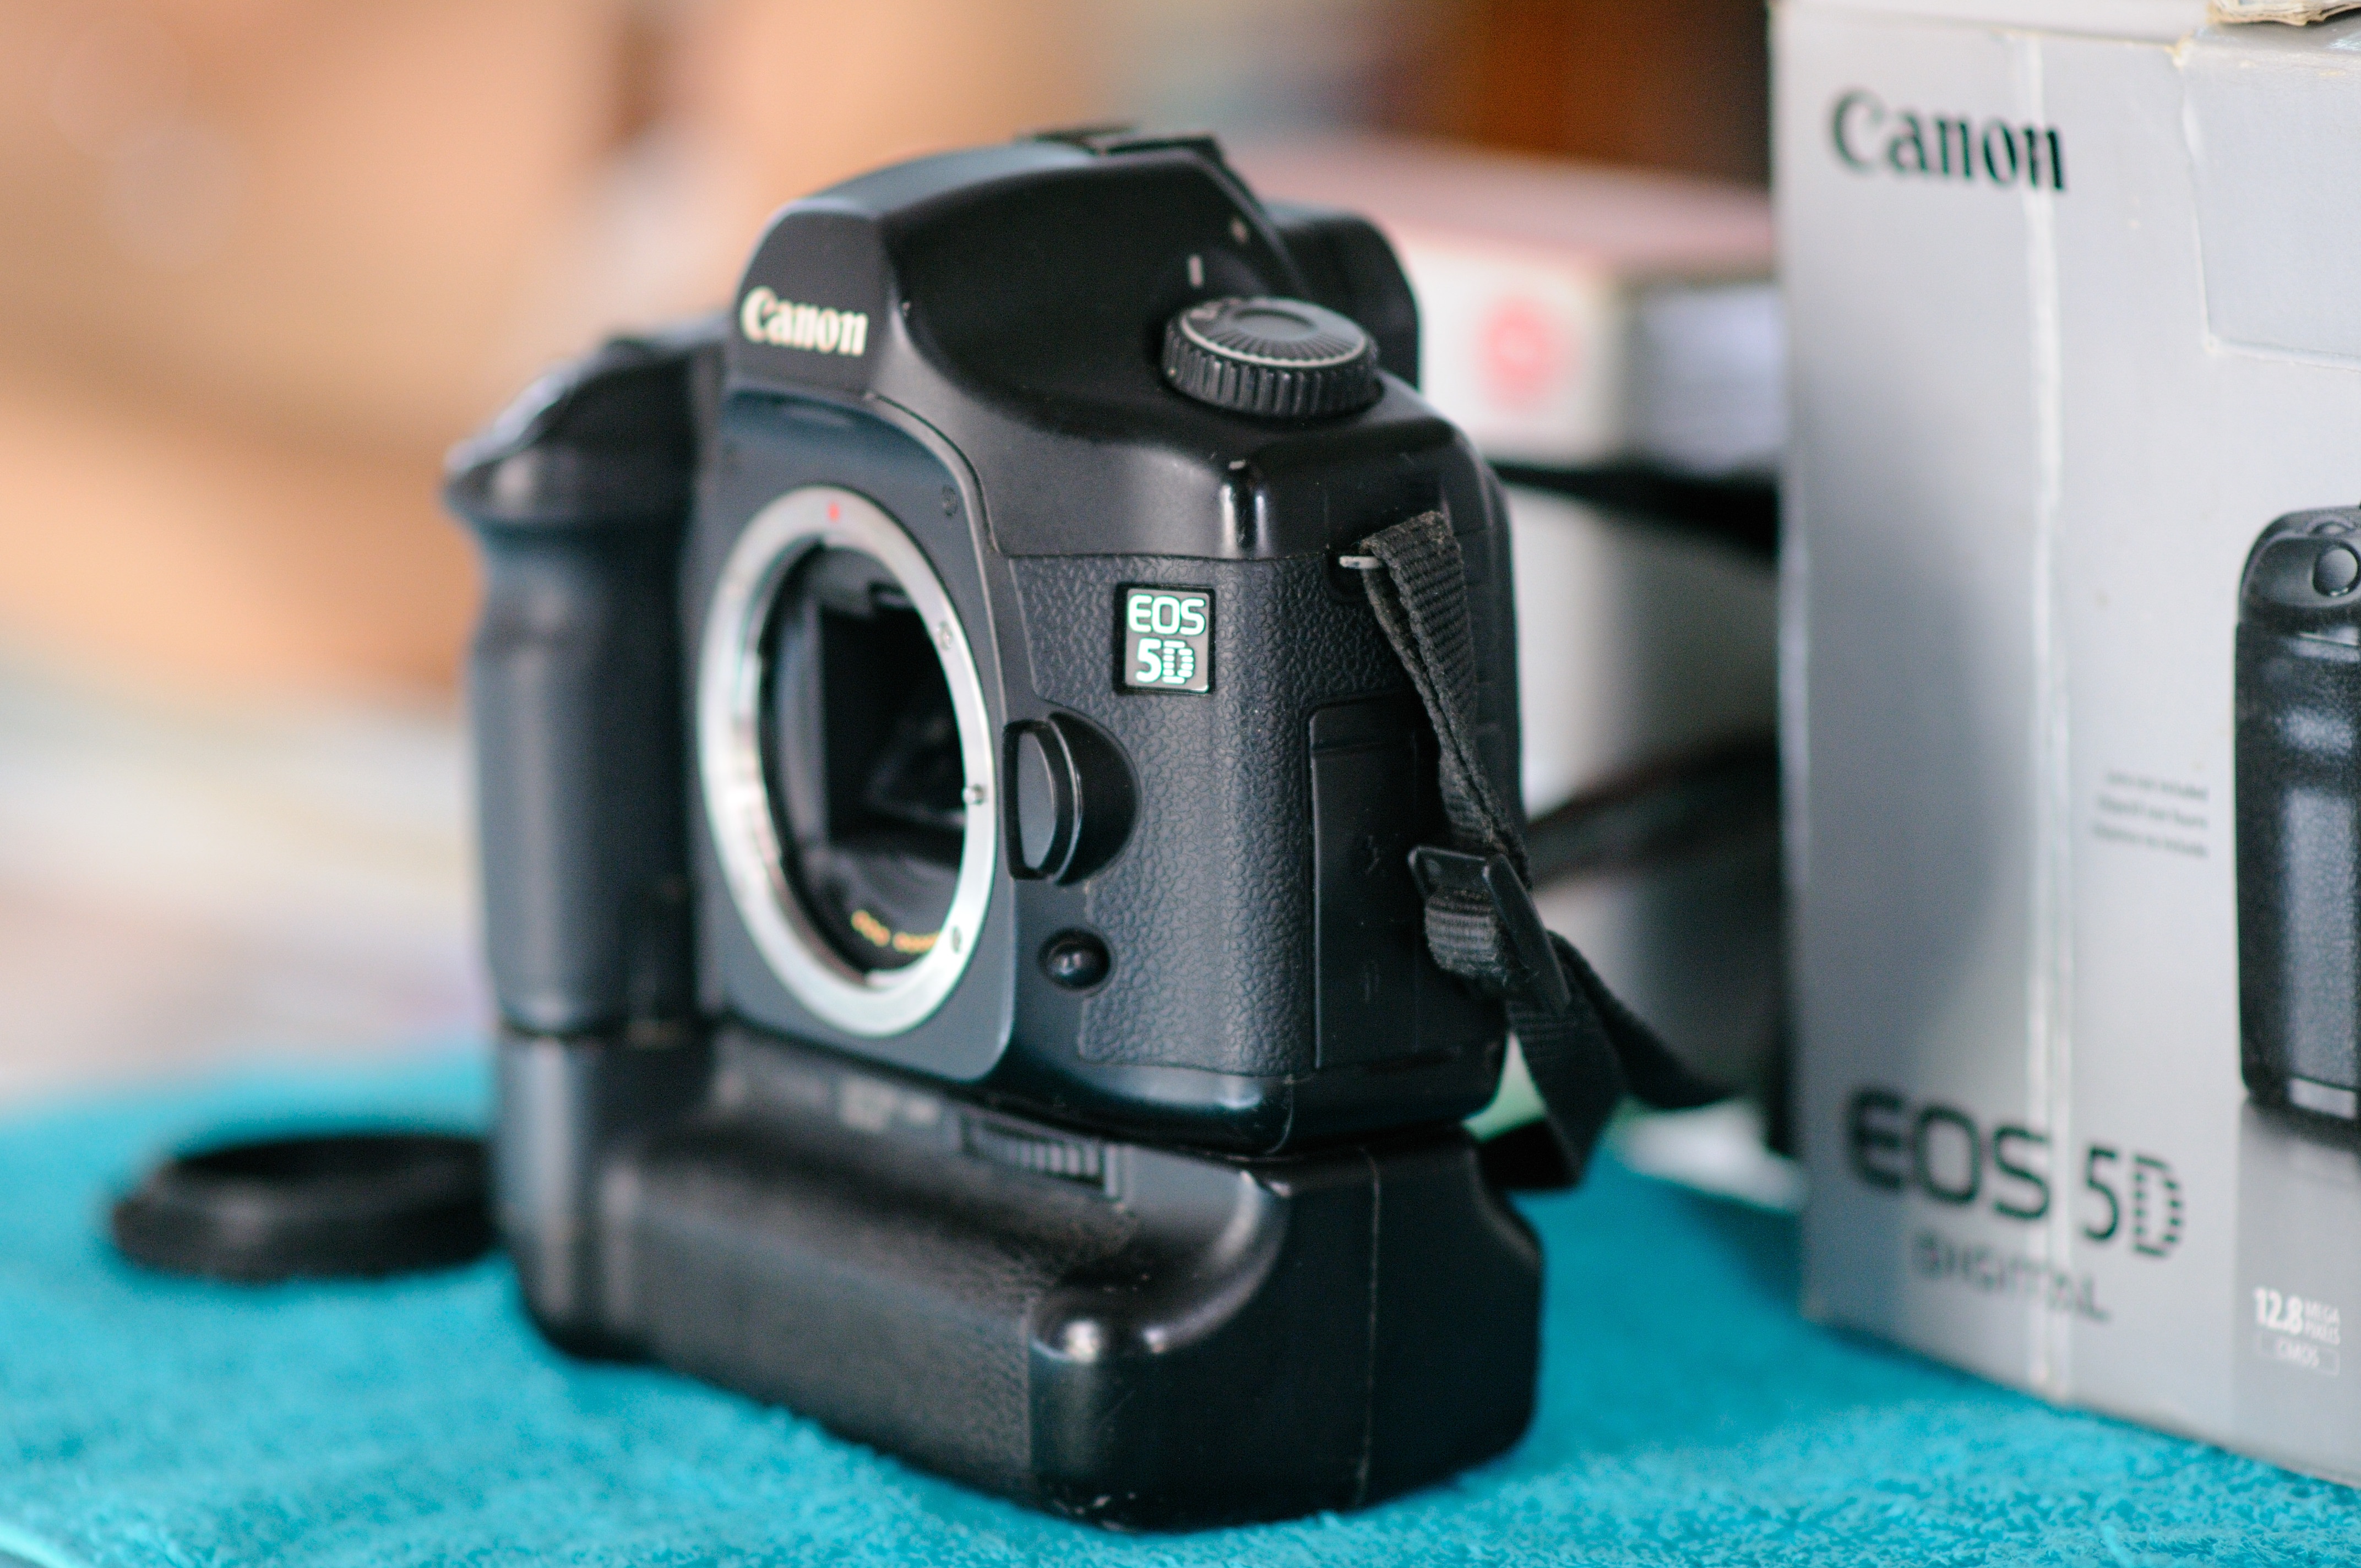
work, working, technology, camera, photography, photographer, automobile, glass, film, tool, photo, slr, steel, spark, decoration, orange, green, reflection, lens, equipment, letter, macro, action, metal, studio, fire, industrial, machine, machinery, factory, blue, industry, professional, tv, black, colorful, yellow, pink, close, optics, heat, skill, material, shutter, laser, circle, energy, burn, manufacturing, sheet, reflex camera, flash, lights, flare, colors, video, digital camera, focus, engineering, mechanical, circular, words, safety, picture, digital, media, zoom, 3d, shot, front, item, boring, iron, arc, production, manufacture, vibrant, melting, camera lens, shape, aperture, objective, photographic, optical, machining, metalwork, diaphragm, coating, cnc, nozzle, digital slr, single lens reflex camera, cameras optics, mirrorless interchangeable lens camera, camera accessory